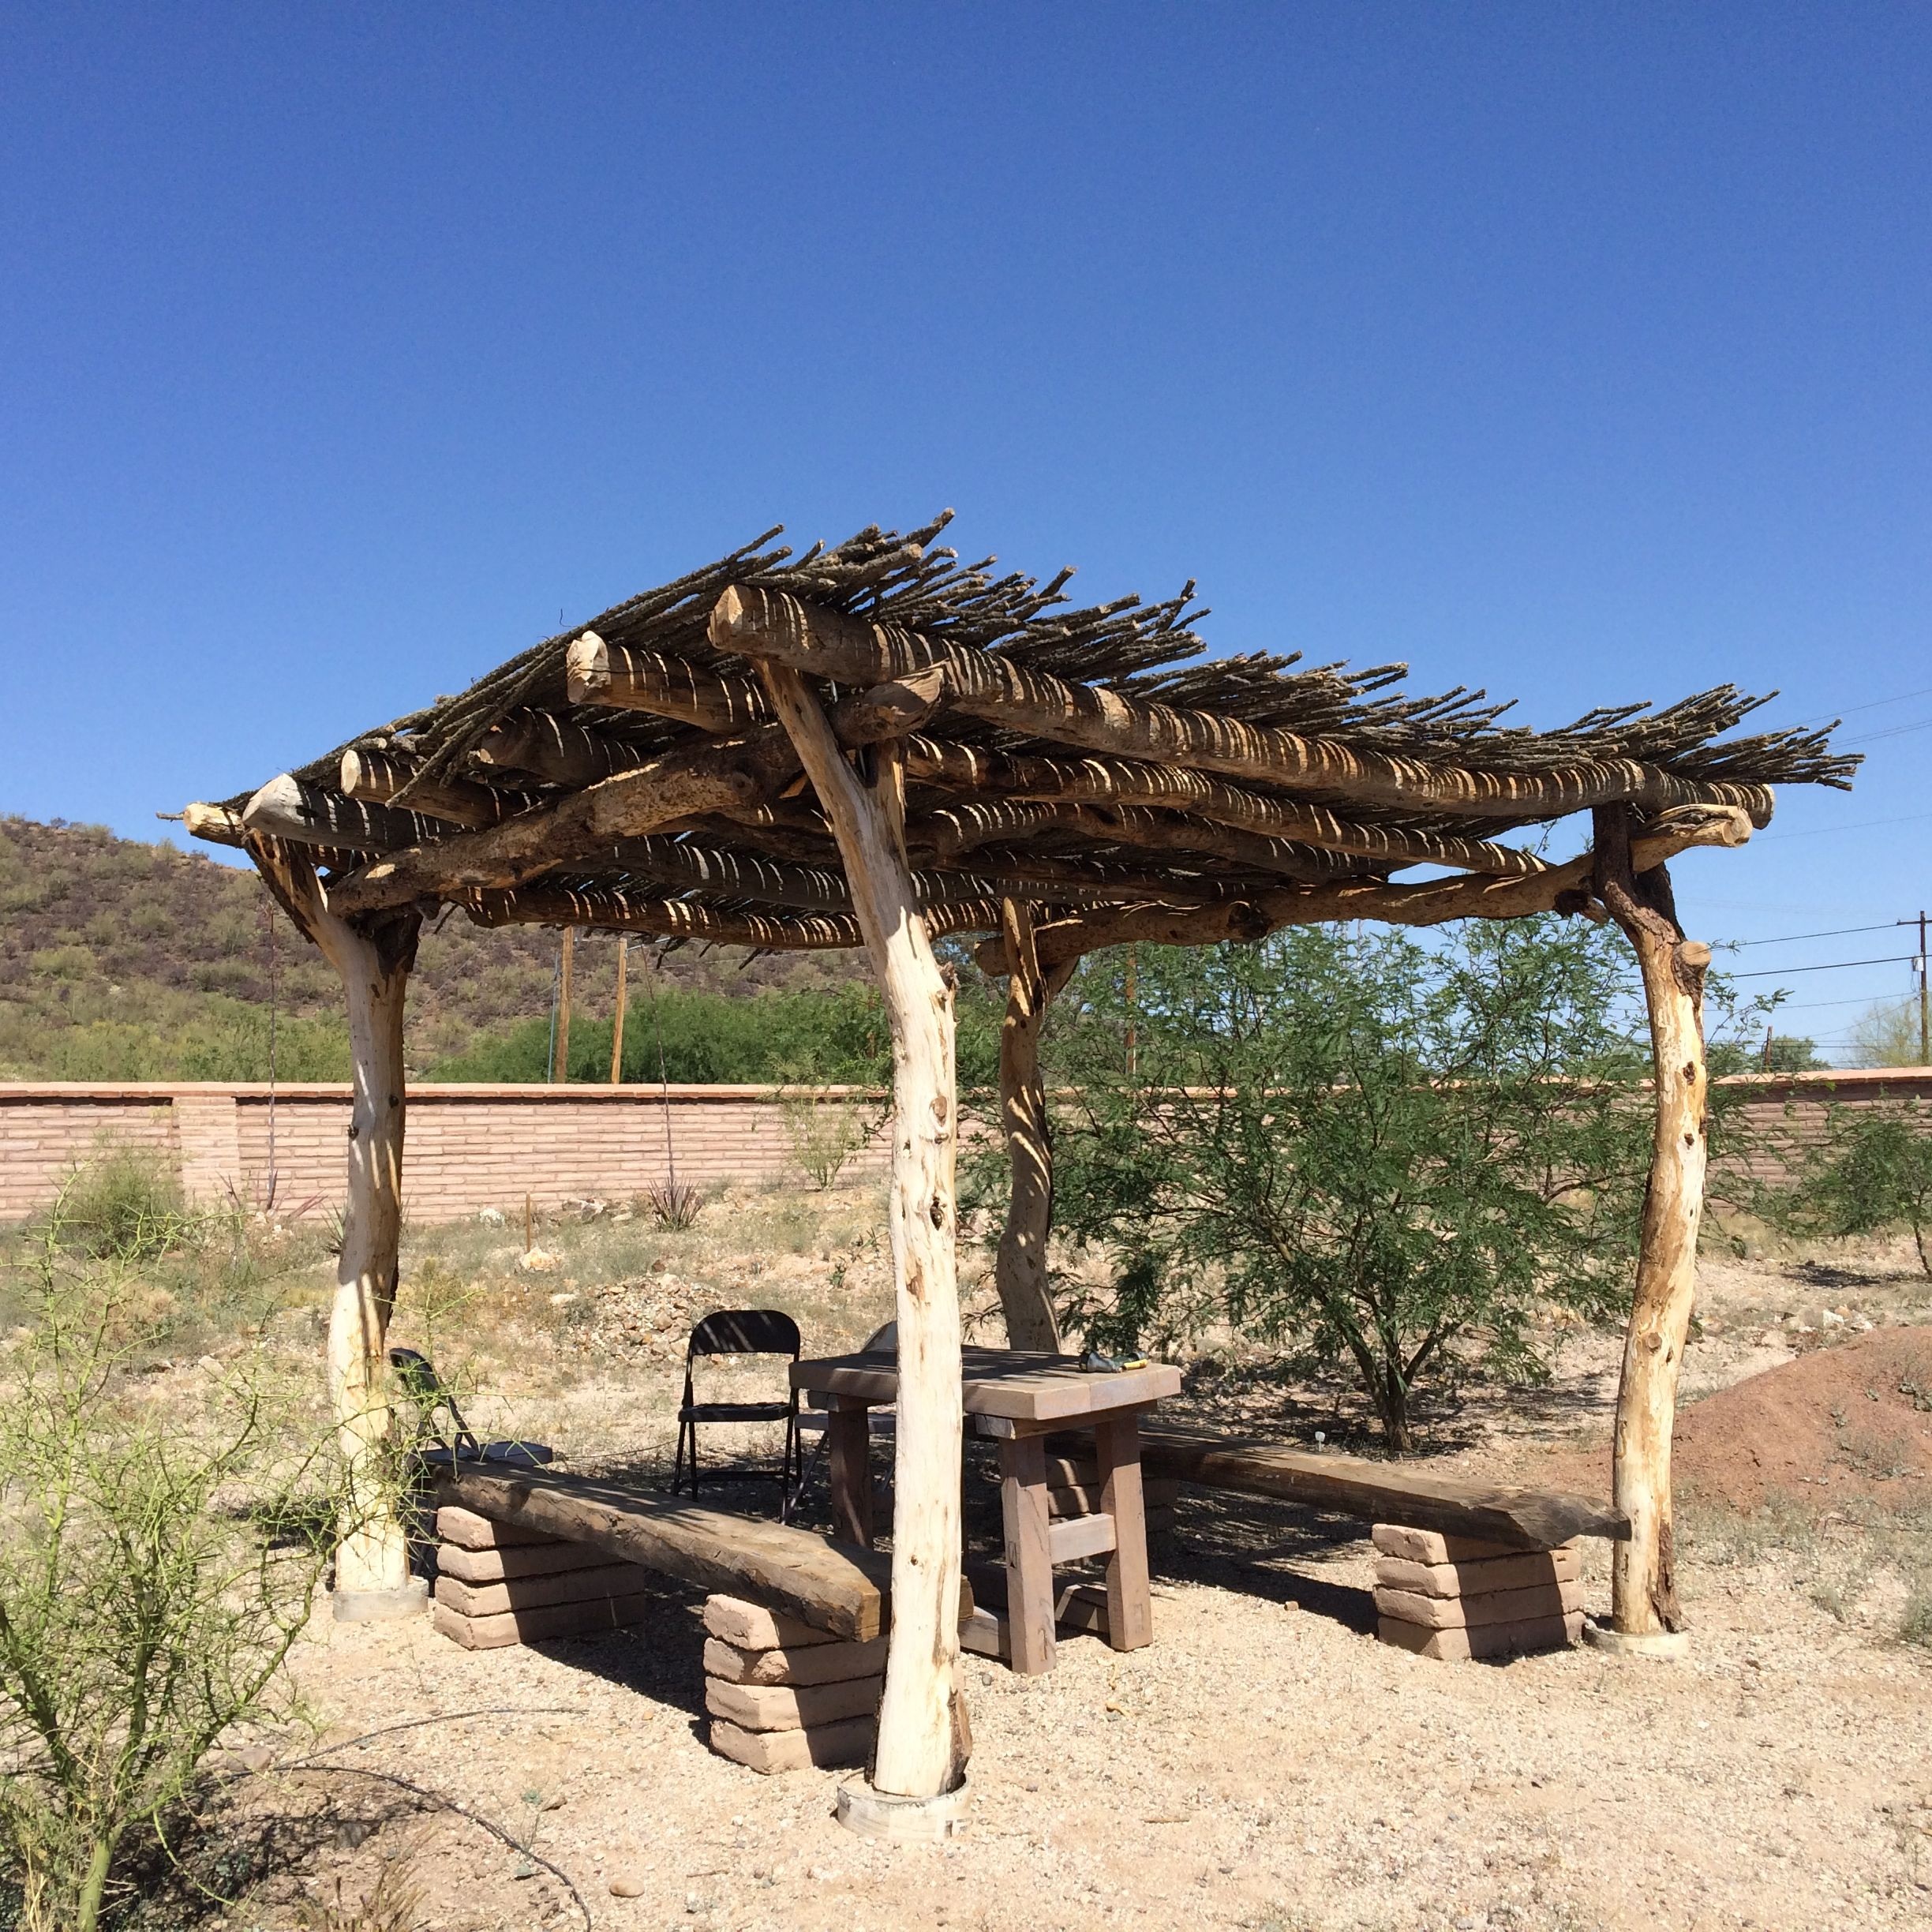
landscape, tree, wood, arid, desert, building, shade, construction, ranch, savanna, southwestern, outdoor structure, ramada, ocotillo roof, mesquite timbers